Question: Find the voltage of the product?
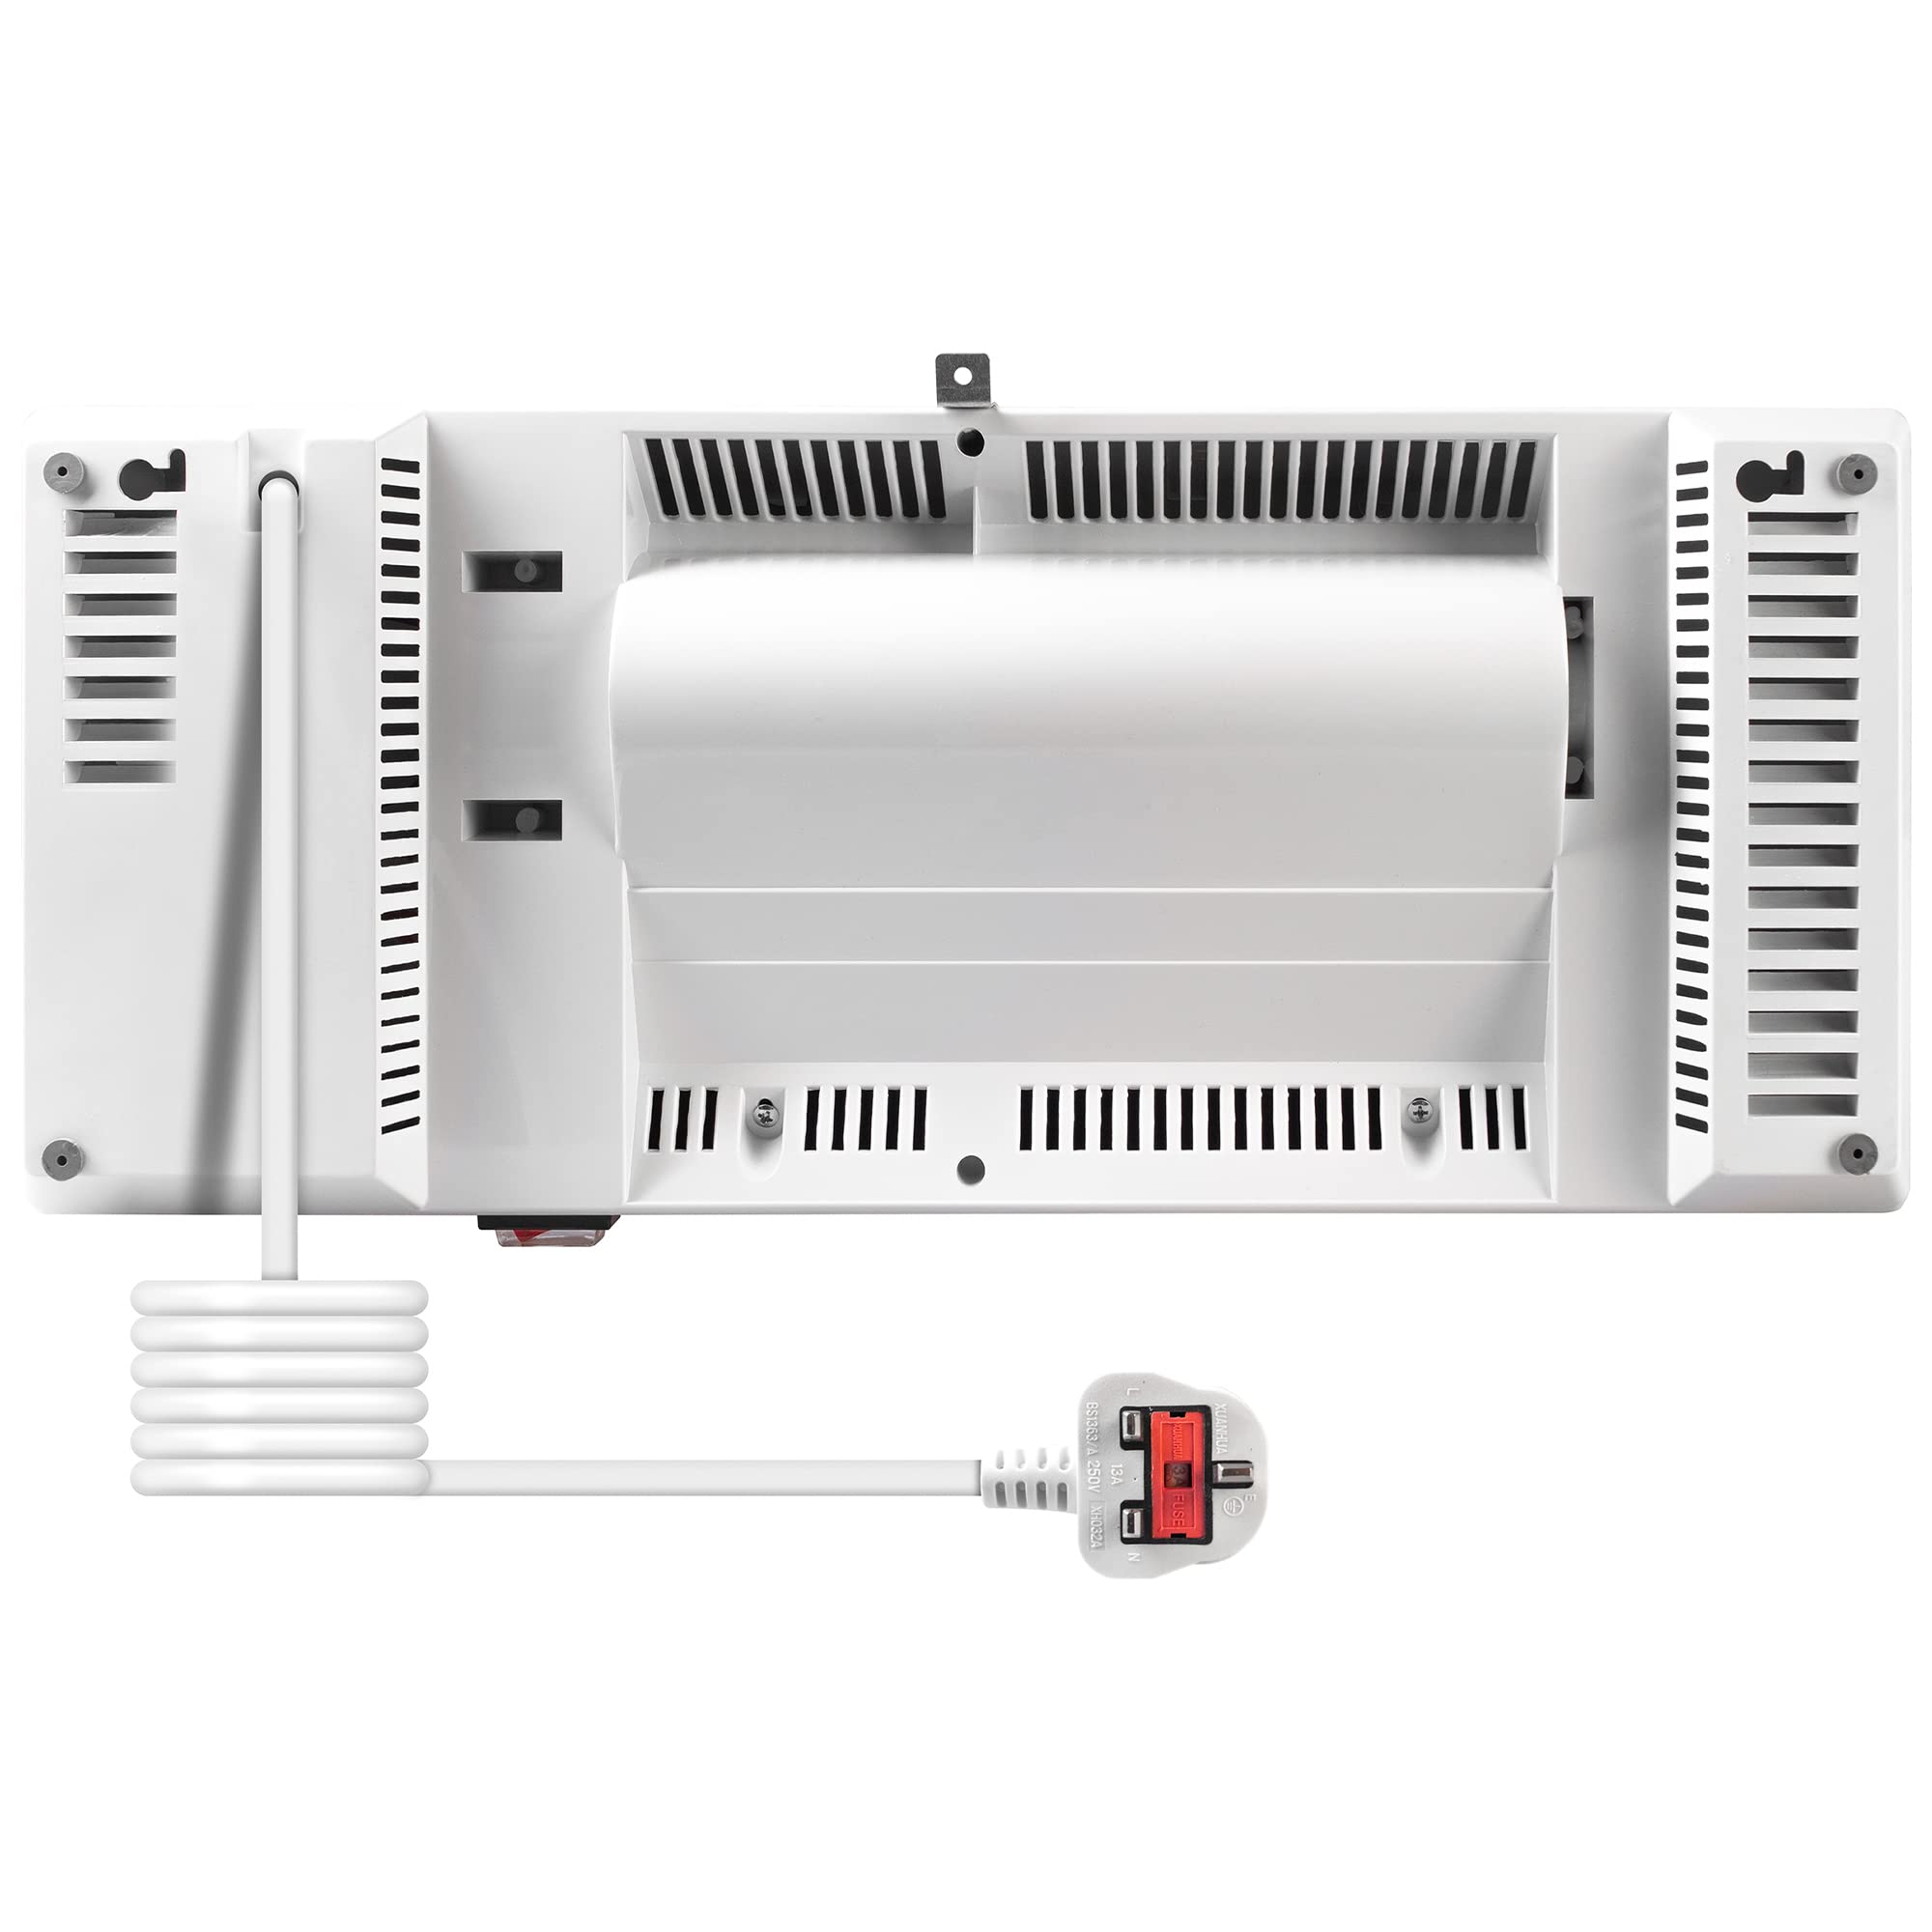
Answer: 250.0 volt